Longwall mining

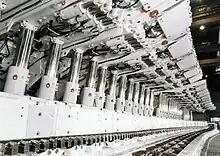
Hydraulic chocks

A number of hydraulic jacks, called powered roof supports, chocks or shields, which are typically wide and placed in a long line, side by side for up to in length in order to support the roof of the coal face. An individual chock can weigh 30–40 tonnes, extend to a maximum cutting height of up to and have yield rating of 1000–1250 tonnes each, and hydraulically advance itself at a time.